4-10-2

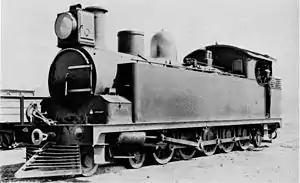
CSAR Class E

Between 1899 and 1903, the Natal Government Railways (NGR) placed 101 tank locomotives in service. The locomotive was designed by G.W. Reid, the Locomotive Superintendent of the NGR at the end of the nineteenth century, and built in Scotland by Dübs and Company and the newly established North British Locomotive Company. On the NGR, the locomotive type became known as the Reid Tenwheeler and was officially designated Class C.